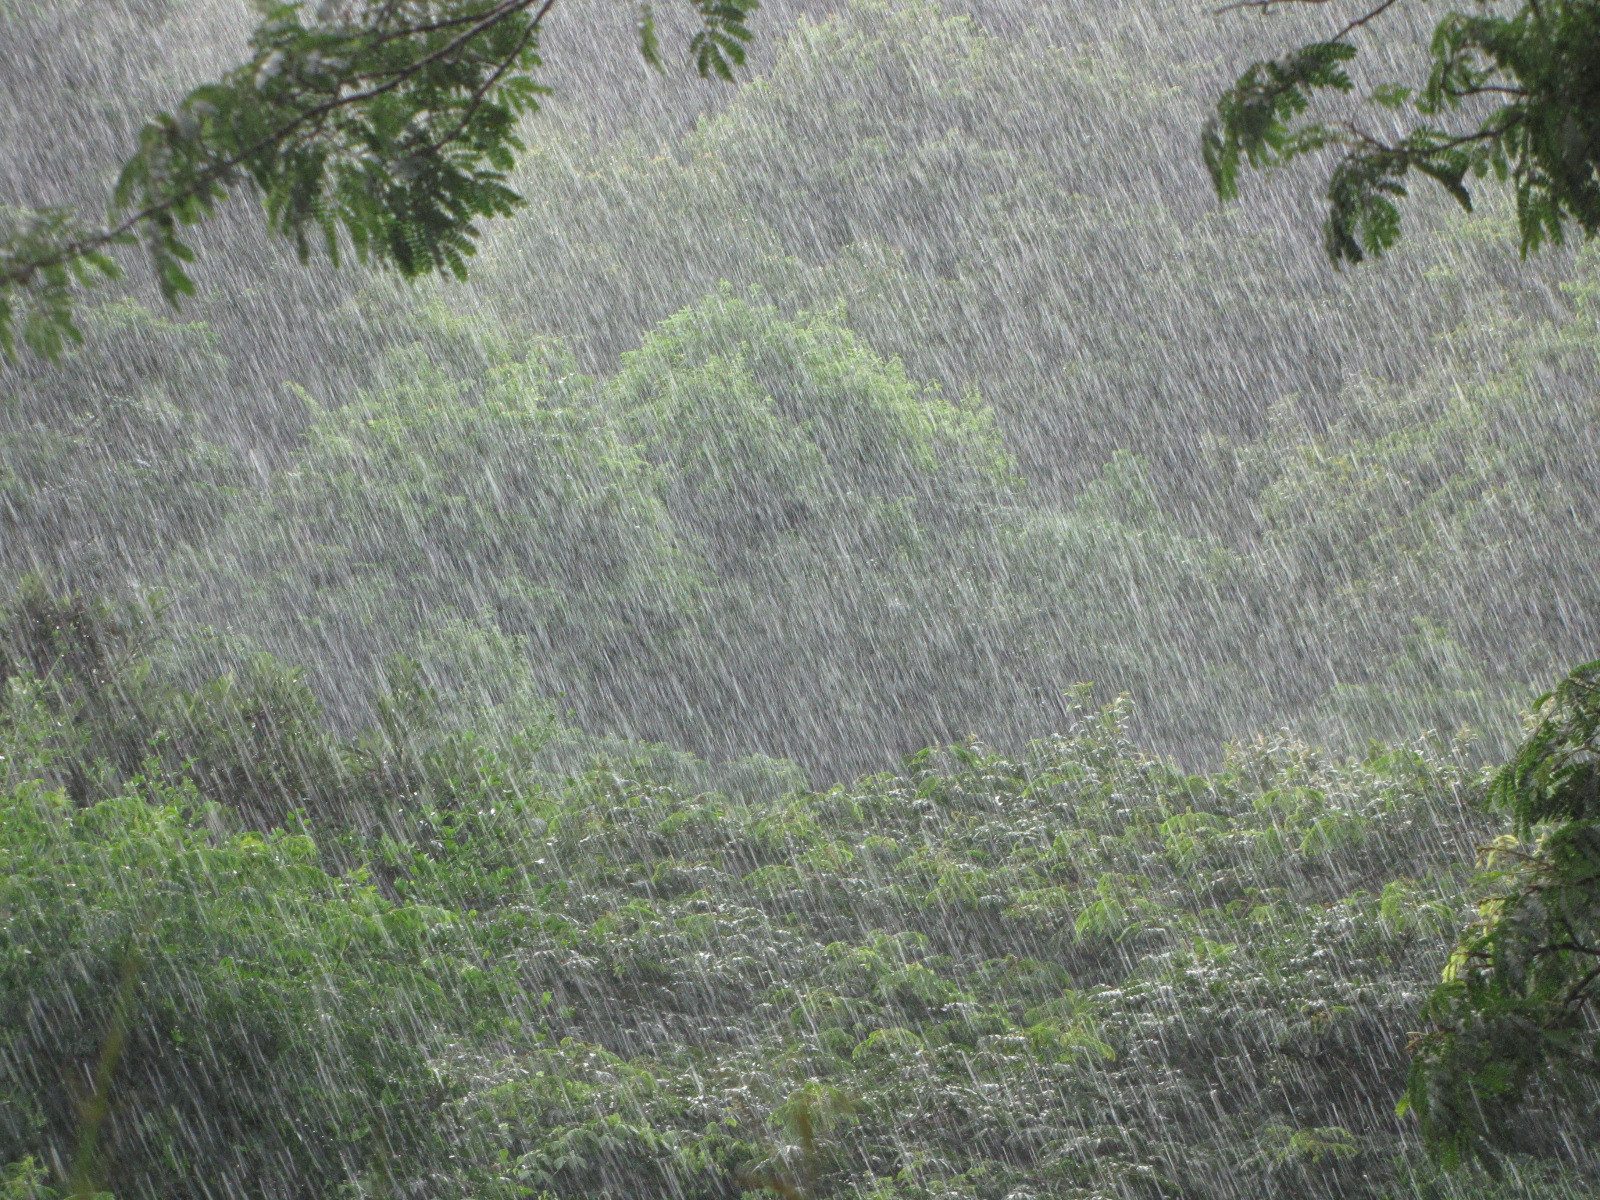
Weather: rain or strom